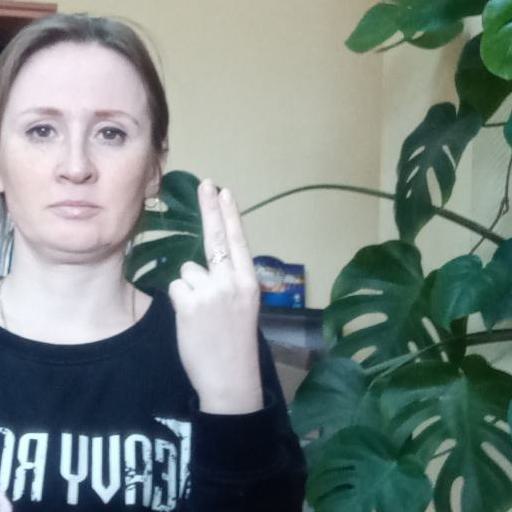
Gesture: two_up_inverted